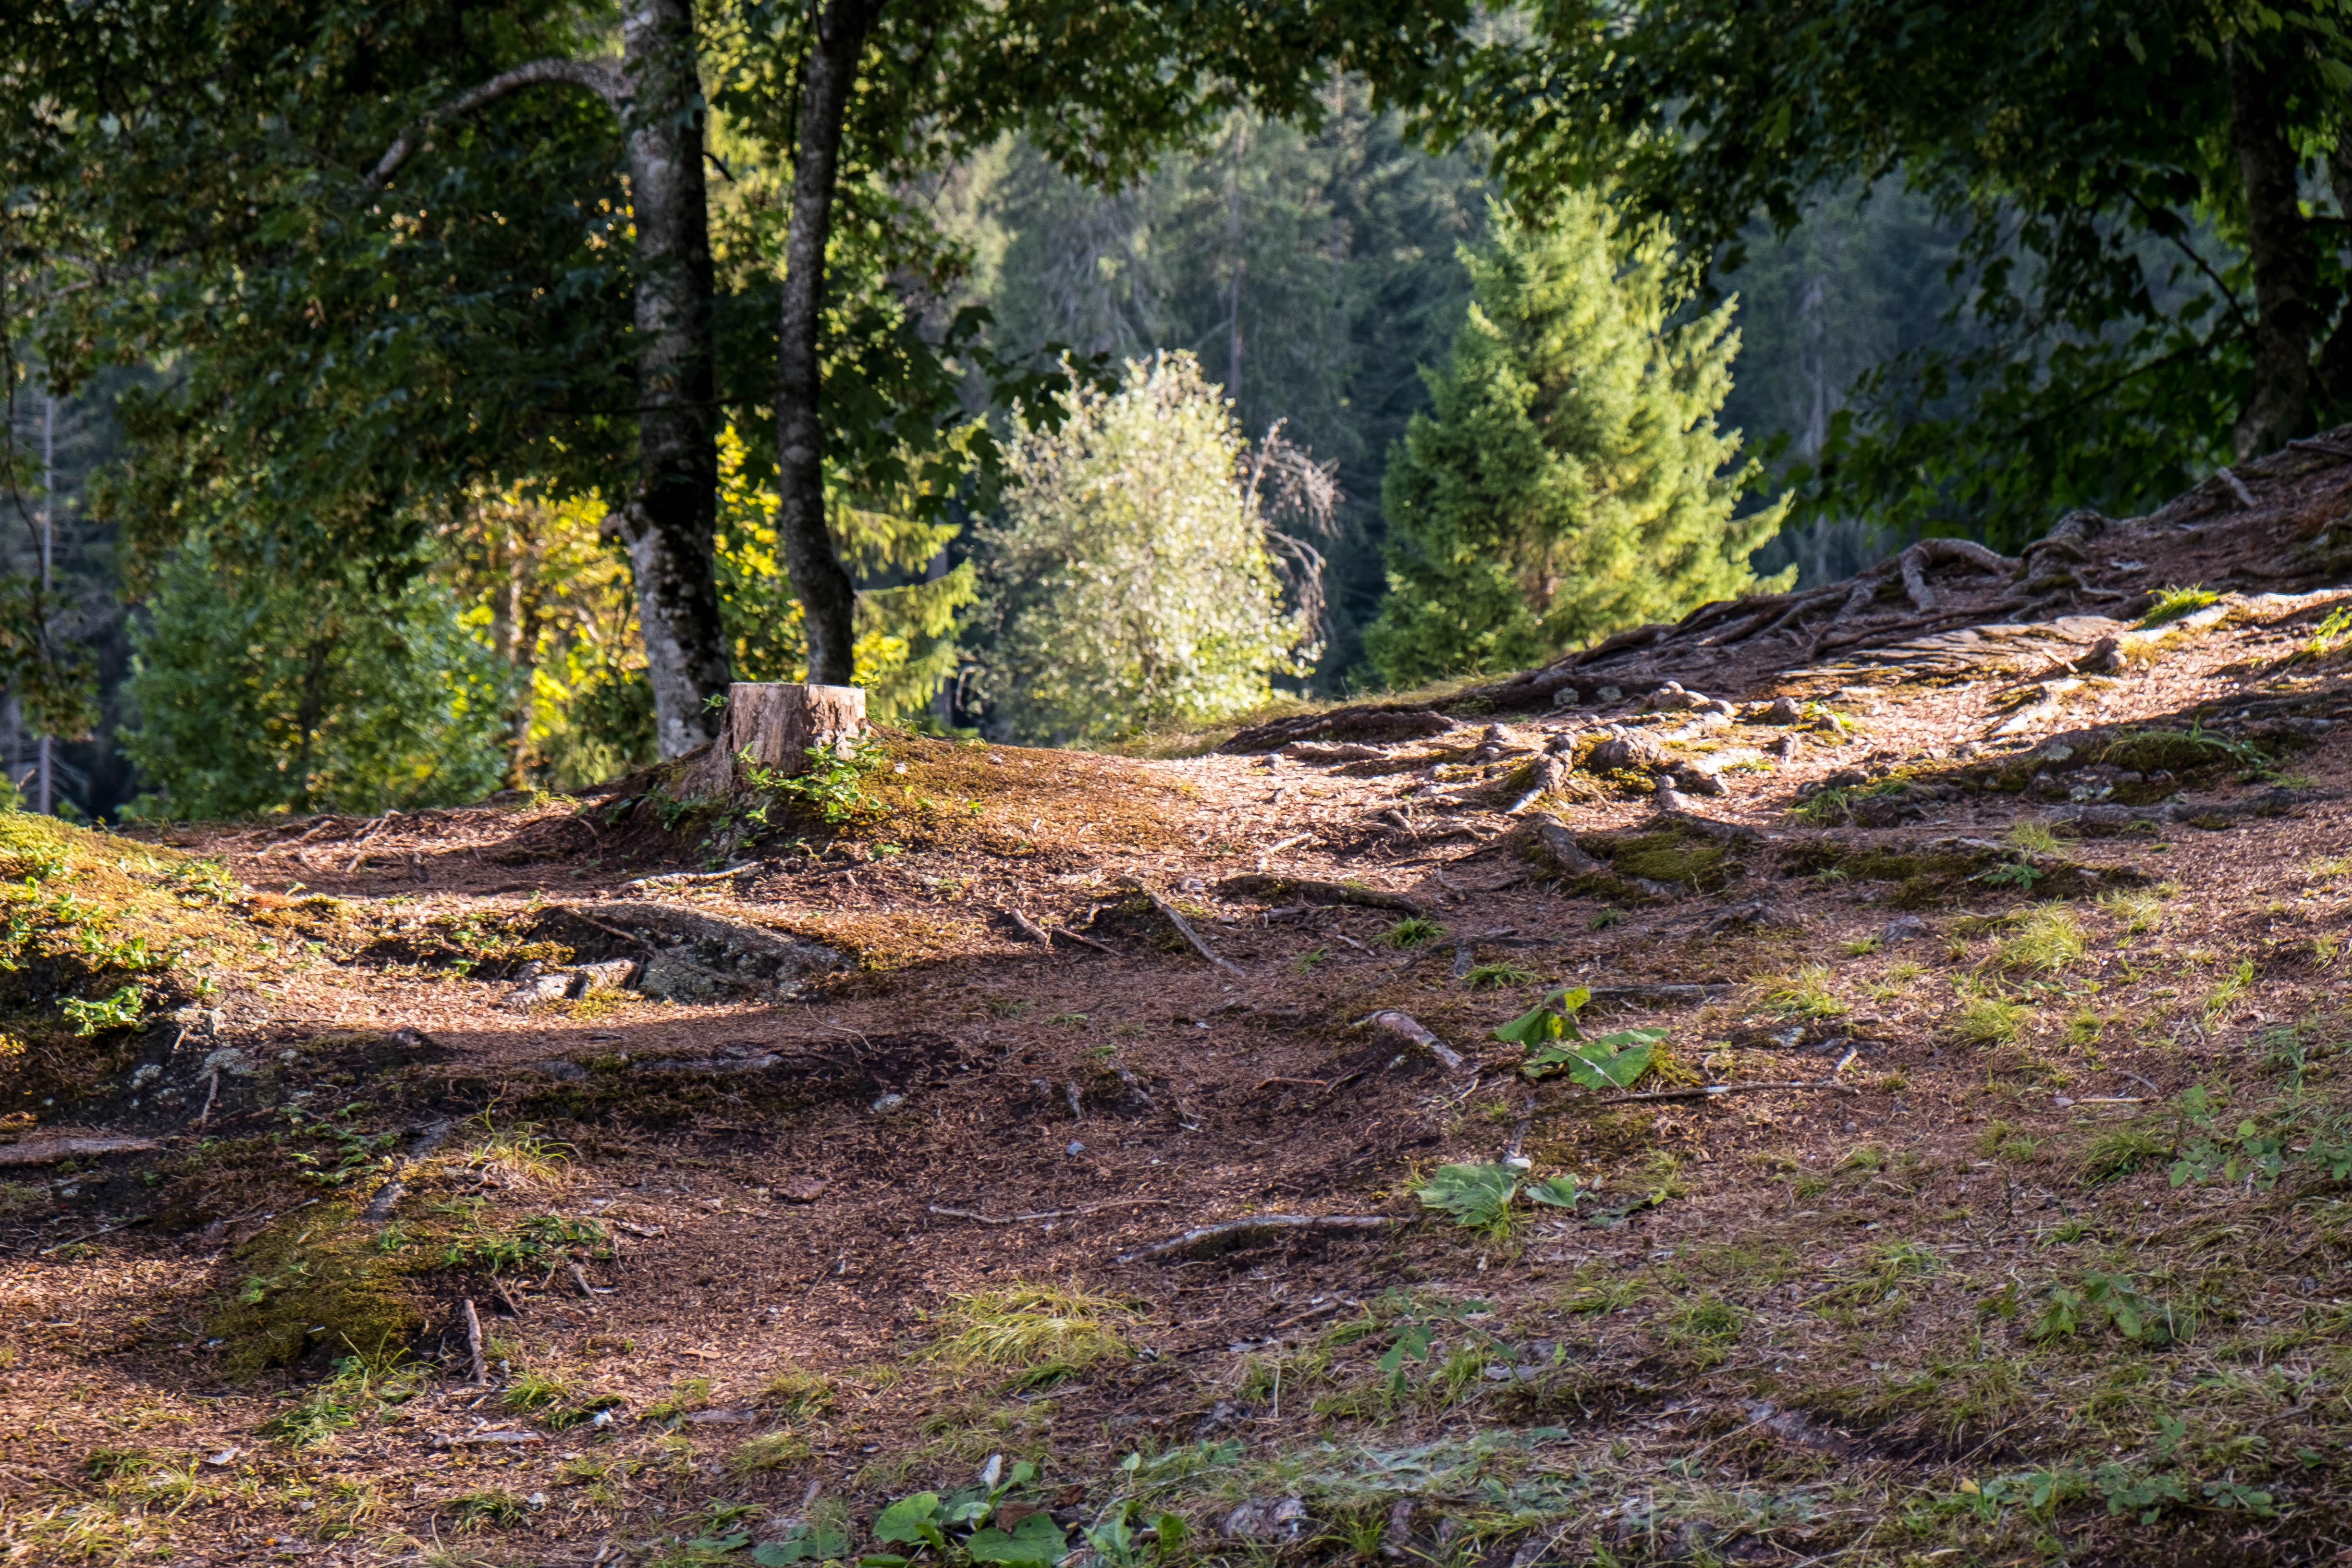
landscape, tree, nature, forest, grass, wilderness, branch, light, plant, wood, trail, leaf, flower, summer, moss, bark, pine, stream, green, birch, autumn, park, soil, rest, garden, fir, root, conifer, trees, deciduous tree, aesthetic, forest floor, mixed forest, leaves, spruce, shrub, forests, conifers, switzerland, woodland, habitat, mood, ecosystem, organic, sunbeam, rural area, branch branches, graub nden, coniferous forest, flims, caumasee, natural environment, woody plant